Mériem Bouatoura

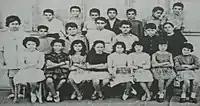
Meriem Bouatoura, as a student in Setif.

Bouatoura comes from a rich family that cultivated land of the Machu Banou Ifren of N'Gaous. Nicknamed Yasmina, Meriem Bouatoura's mother was called Yamina and her father was Abdelkadeher. She grew up in a big family with three sisters and three brothers (Lila Hanifa, Houria, Janina, Nour Eddin, Salah Eddin, Mohamed El Aid).